Trance Allstars

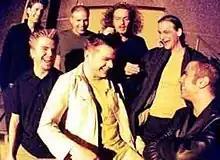
Trance Allstars

Trance Allstars is a trance music project created in 1999 as a collaboration between two German record companies that specialized in dance music, Kontor Records and Polydor Zeitgeist (UMG).